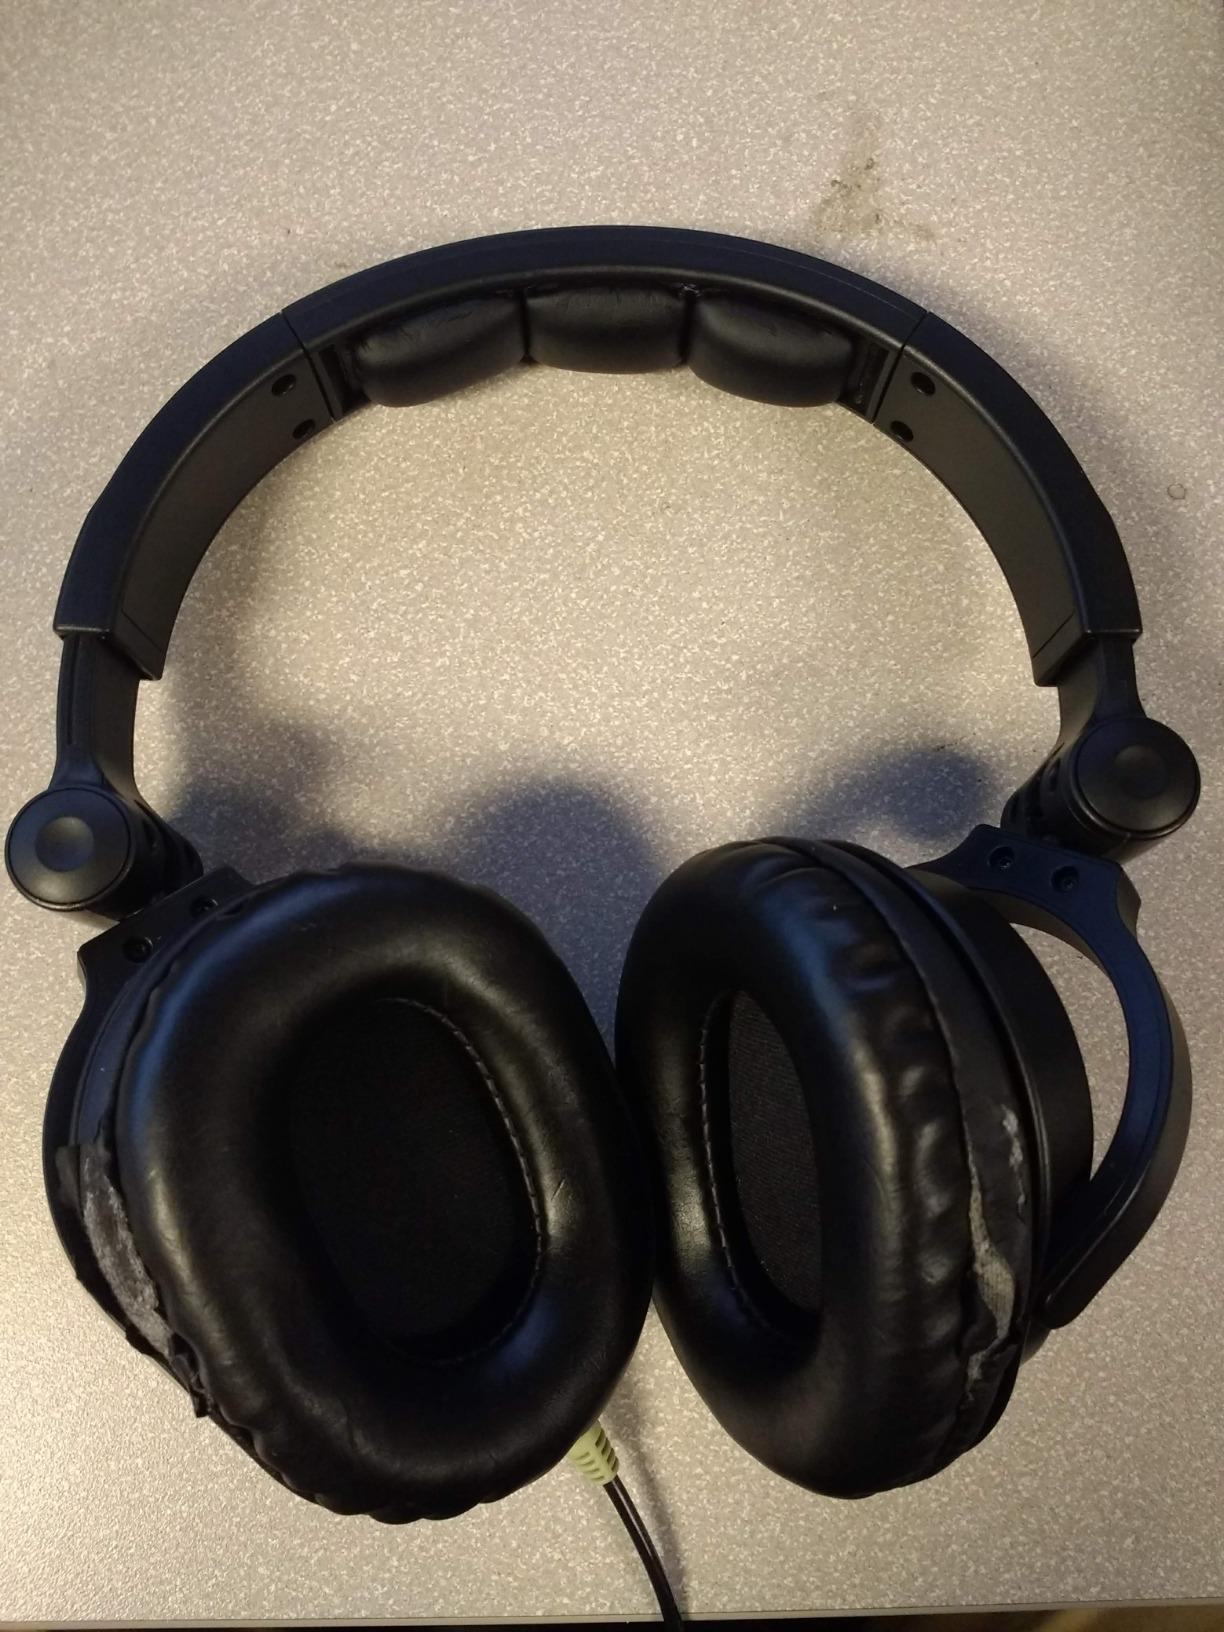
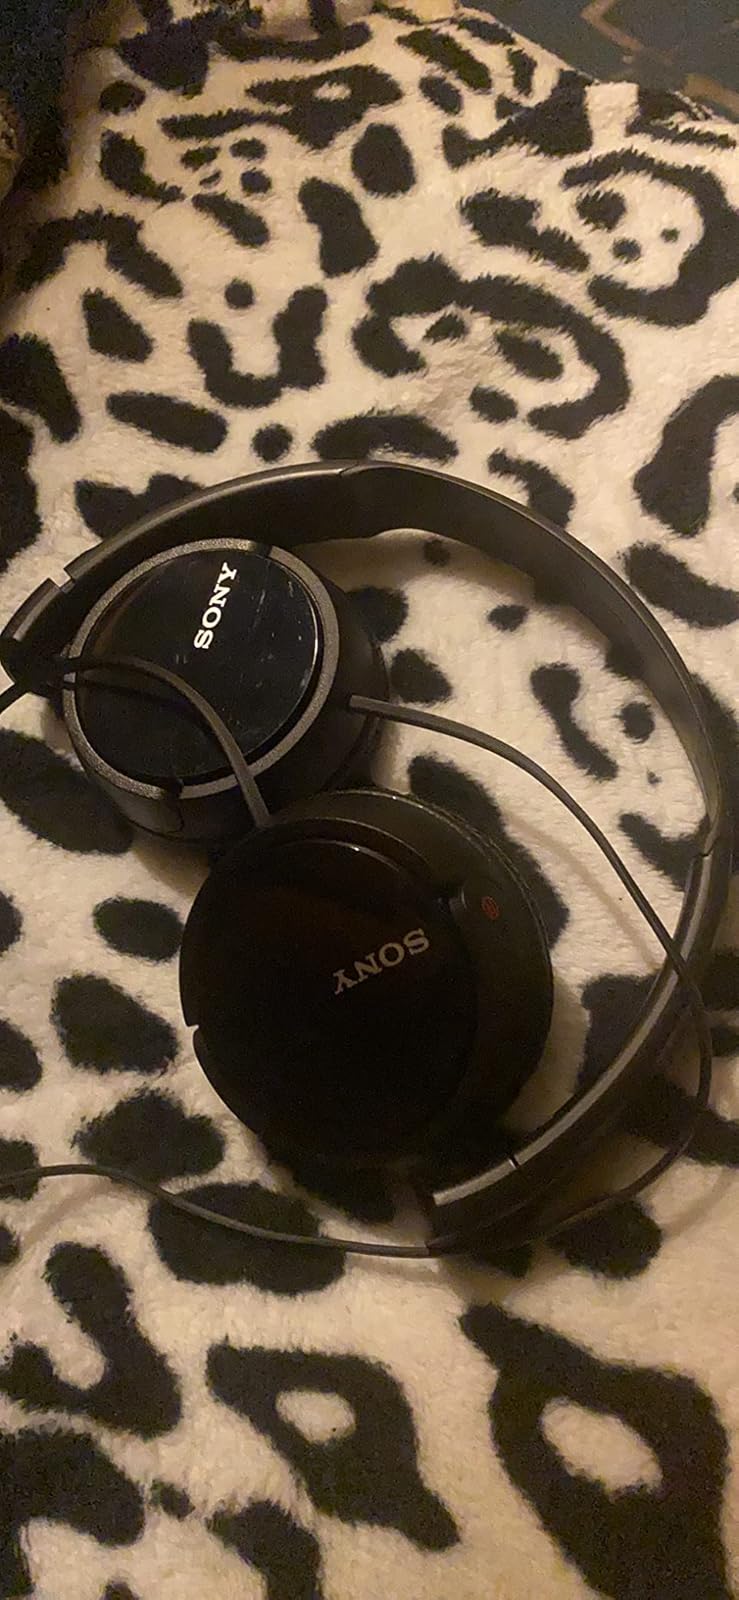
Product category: headphones
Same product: no